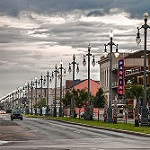
Label: street